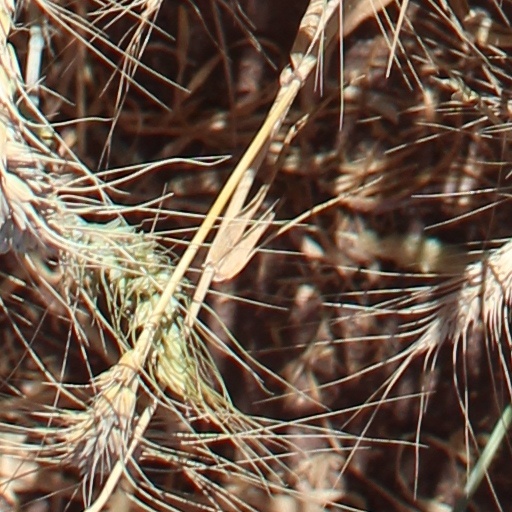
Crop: wheat